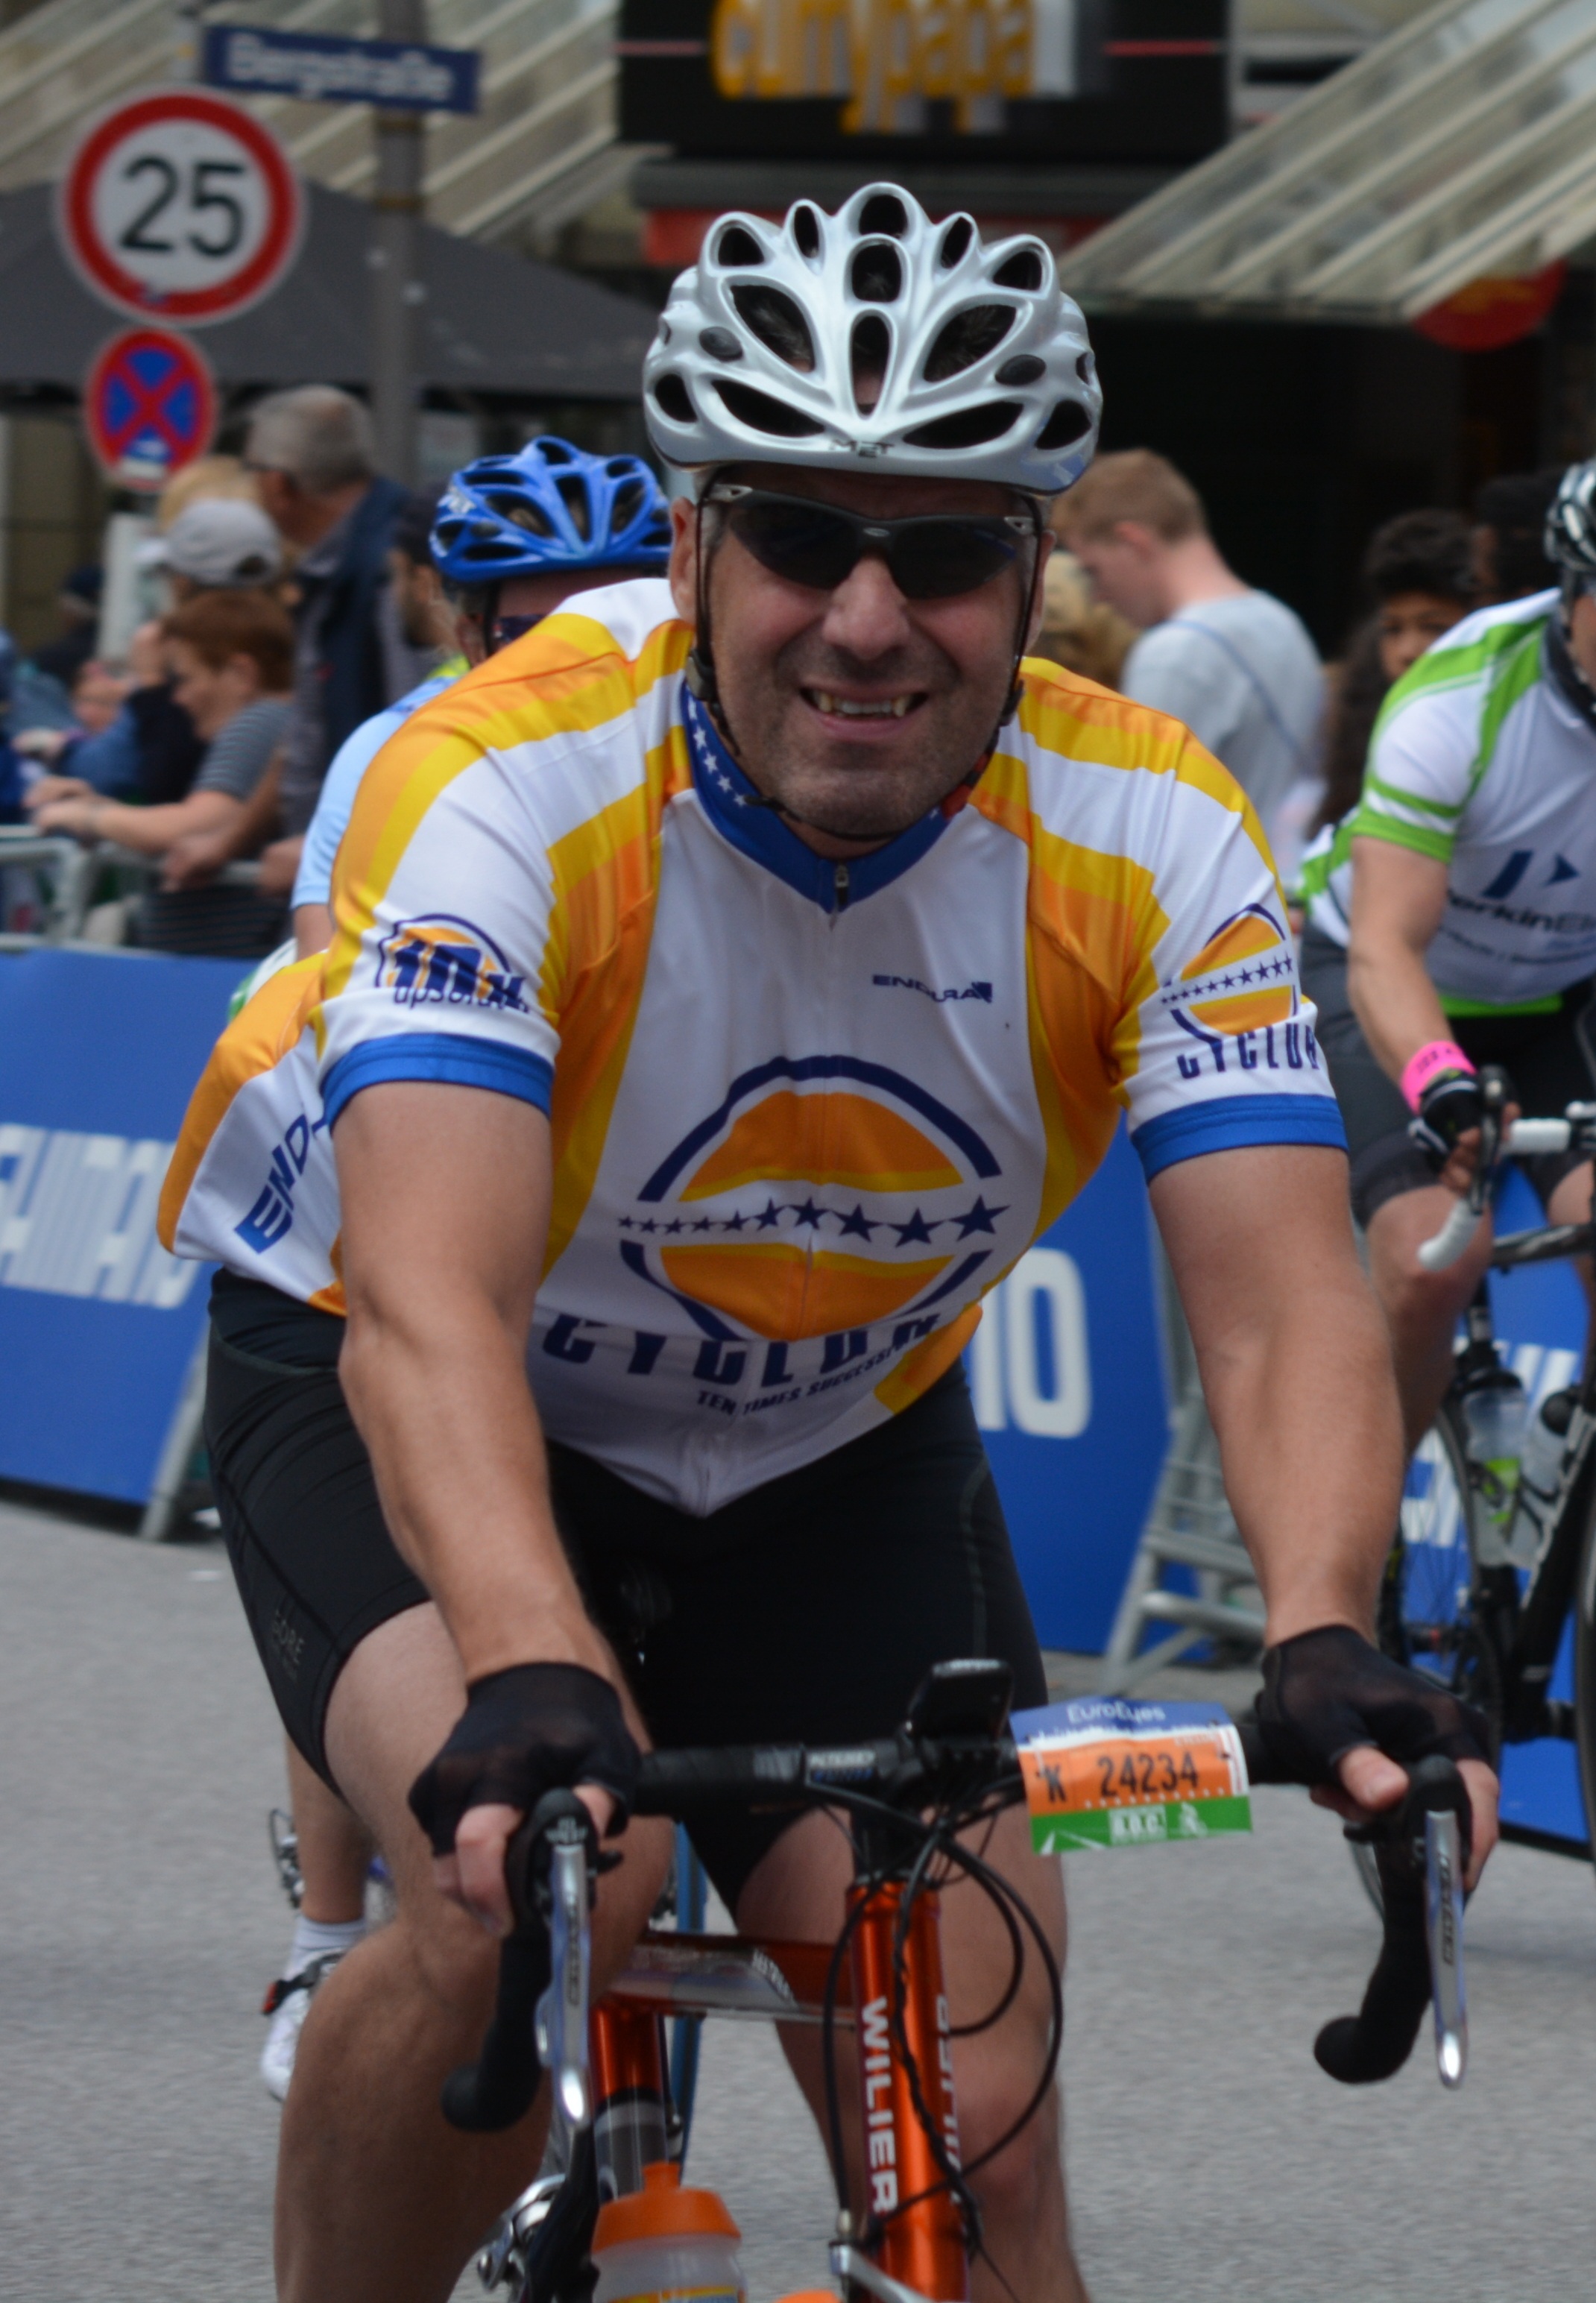
bicycle, recreation, vehicle, cycling, race, sports, racing, endurance, cycling races, hamburg, viewers, cyclassics, participant, road cycling, outdoor recreation, cycle sport, cyclo cross, bicycle racing, endurance sports, racing bicycle, road bicycle racing, duathlon